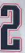
Number: 2